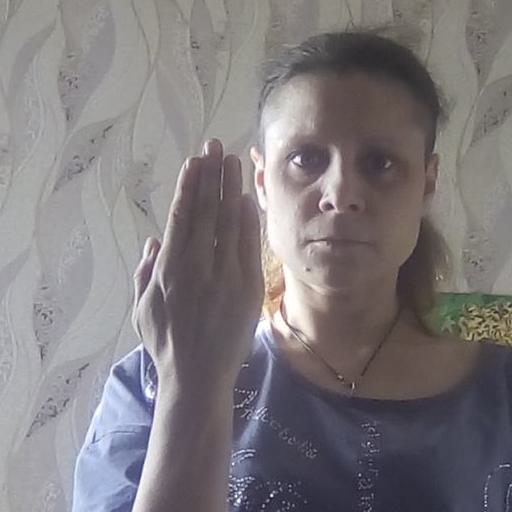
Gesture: stop_inverted